Public opinion on gun control in the United States

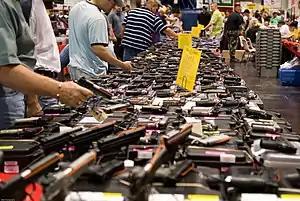
Gun show, U.S.

In the 1990s, public support for gun control led then-president Bill Clinton to sign into law the 1994 Federal Assault Weapons Ban, which remained in force for ten years thereafter before expiring. Another measure by the Clinton Administration was the Brady Bill. This bill was enacted on November 30, 1993, and the main purpose was to create a waiting period for handgun purchases. The bill enacted makes a person subject to a background check when they are trying to purchase a firearm from a federal dealer, manufacturer, and also an importer. Background checks are run through the FBI and go through the National Instant Criminal Background Check System (NICS). Other features of the Brady Bill are also prohibiting transporting firearms if a person falls under certain criteria made under the bill and prohibiting firearm possession if a person has a felonious charge.